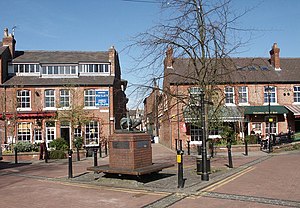
Altrincham
Torv i Altrincham
Altrincham er en by i storbykommunen Trafford i Stor-Manchester i England. Byen ligger på et fladt område syd for floden Mersey. Altrincham har en befolkning på omkring 67.000 mennesker.